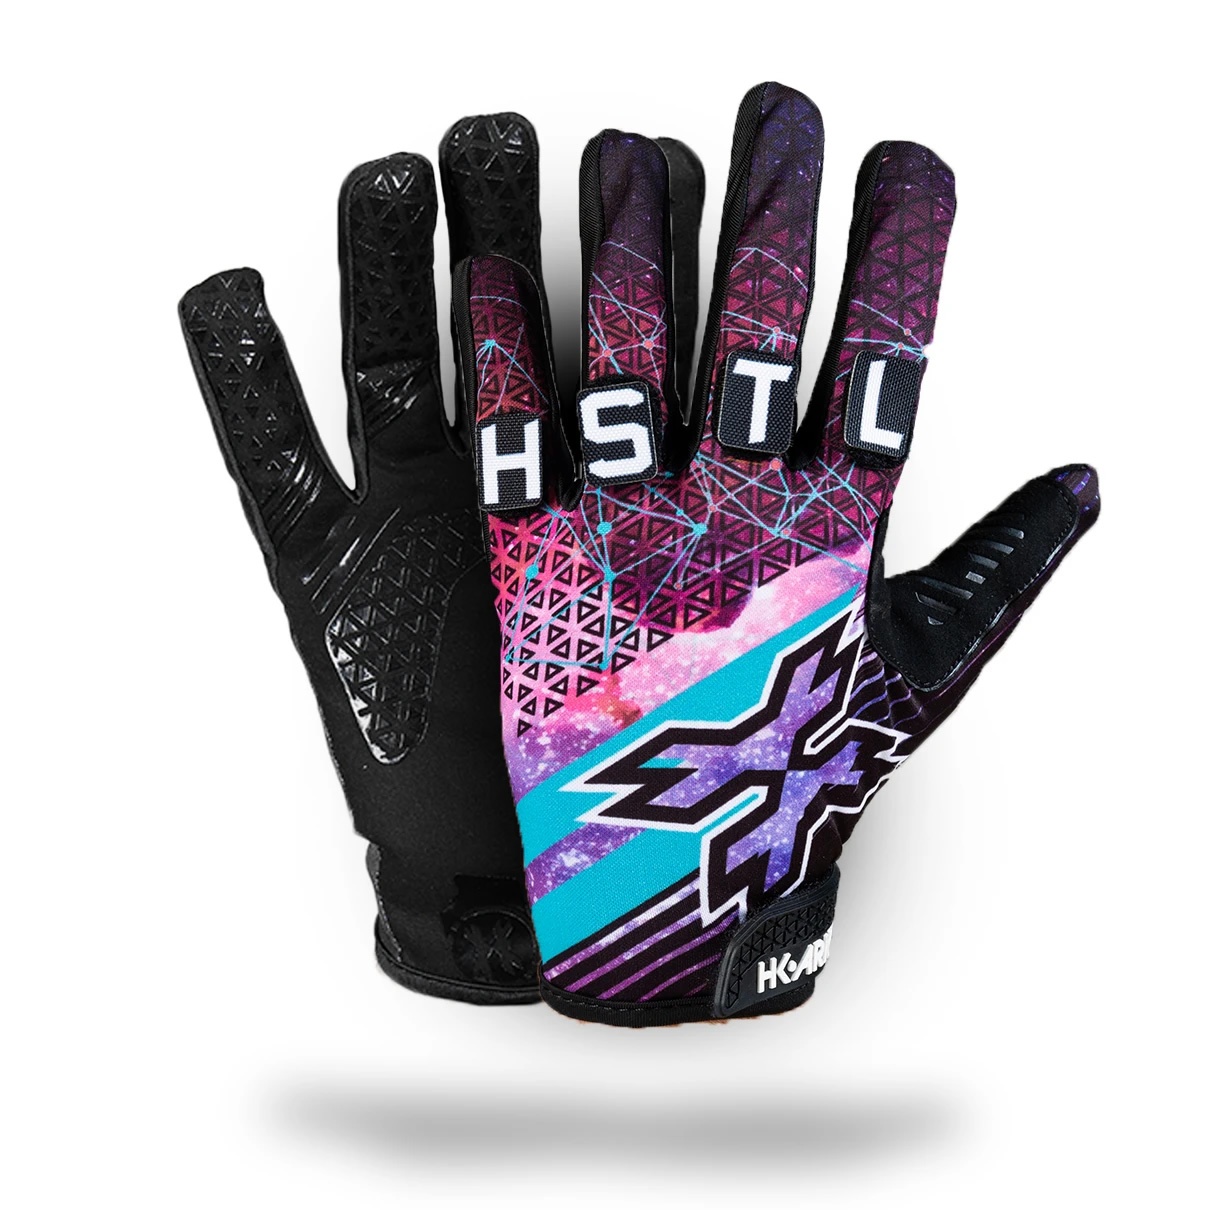
HK Army Freeline Knucklez Gloves - Galaxy - Small
HK Army Freeline Knucklez Gloves HK Army Freeline Knucklez Gloves are designed with the tournament player in mind. Engineered for high performance, flexibility, comfort, breathability, superior durability and customization. This minimalistic glove with an exceptional fit and lightweight feel makes this the ultimate all around paintball glove. Constructed from 4-way stretch fabric, the glove provides the greatest level of flexibility while holding a marker or pulling the trigger. The Freeline Knucklez Glove also feature fully customizable removable hook and loop patches on the knuckles. Each pair of gloves includes 56 assorted hook and loop patch letters and numbers. Features : Customizable hook and loop knuckle patch zone Hook and loop letter and number patch kit (56 patches in total) Lightweight Design Custom silicone palm grip Leather palm ventilation Printed Design details 4-Way Stretch materials Flex zones on trigger fingers Adjustable hook and loop wrist strap
Brand: HK Army
Category: Sporting Goods > Outdoor Recreation > Hunting & Shooting > Paintball > Paintball Protective Gear > Paintball Gloves